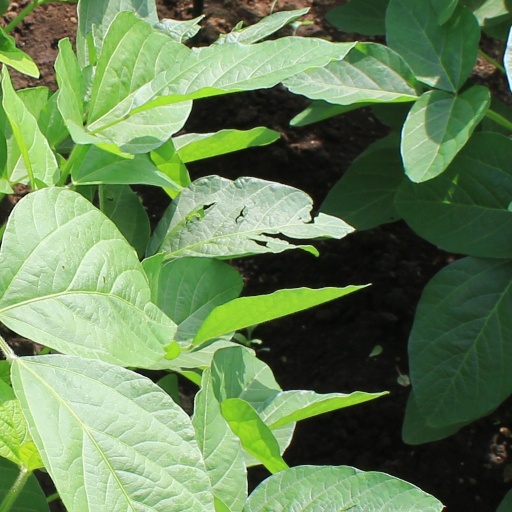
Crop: soybean